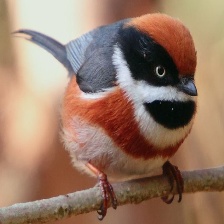
Species: BLACK THROATED BUSHTIT
Scientific name: AEGITHALOS CONCINNUS